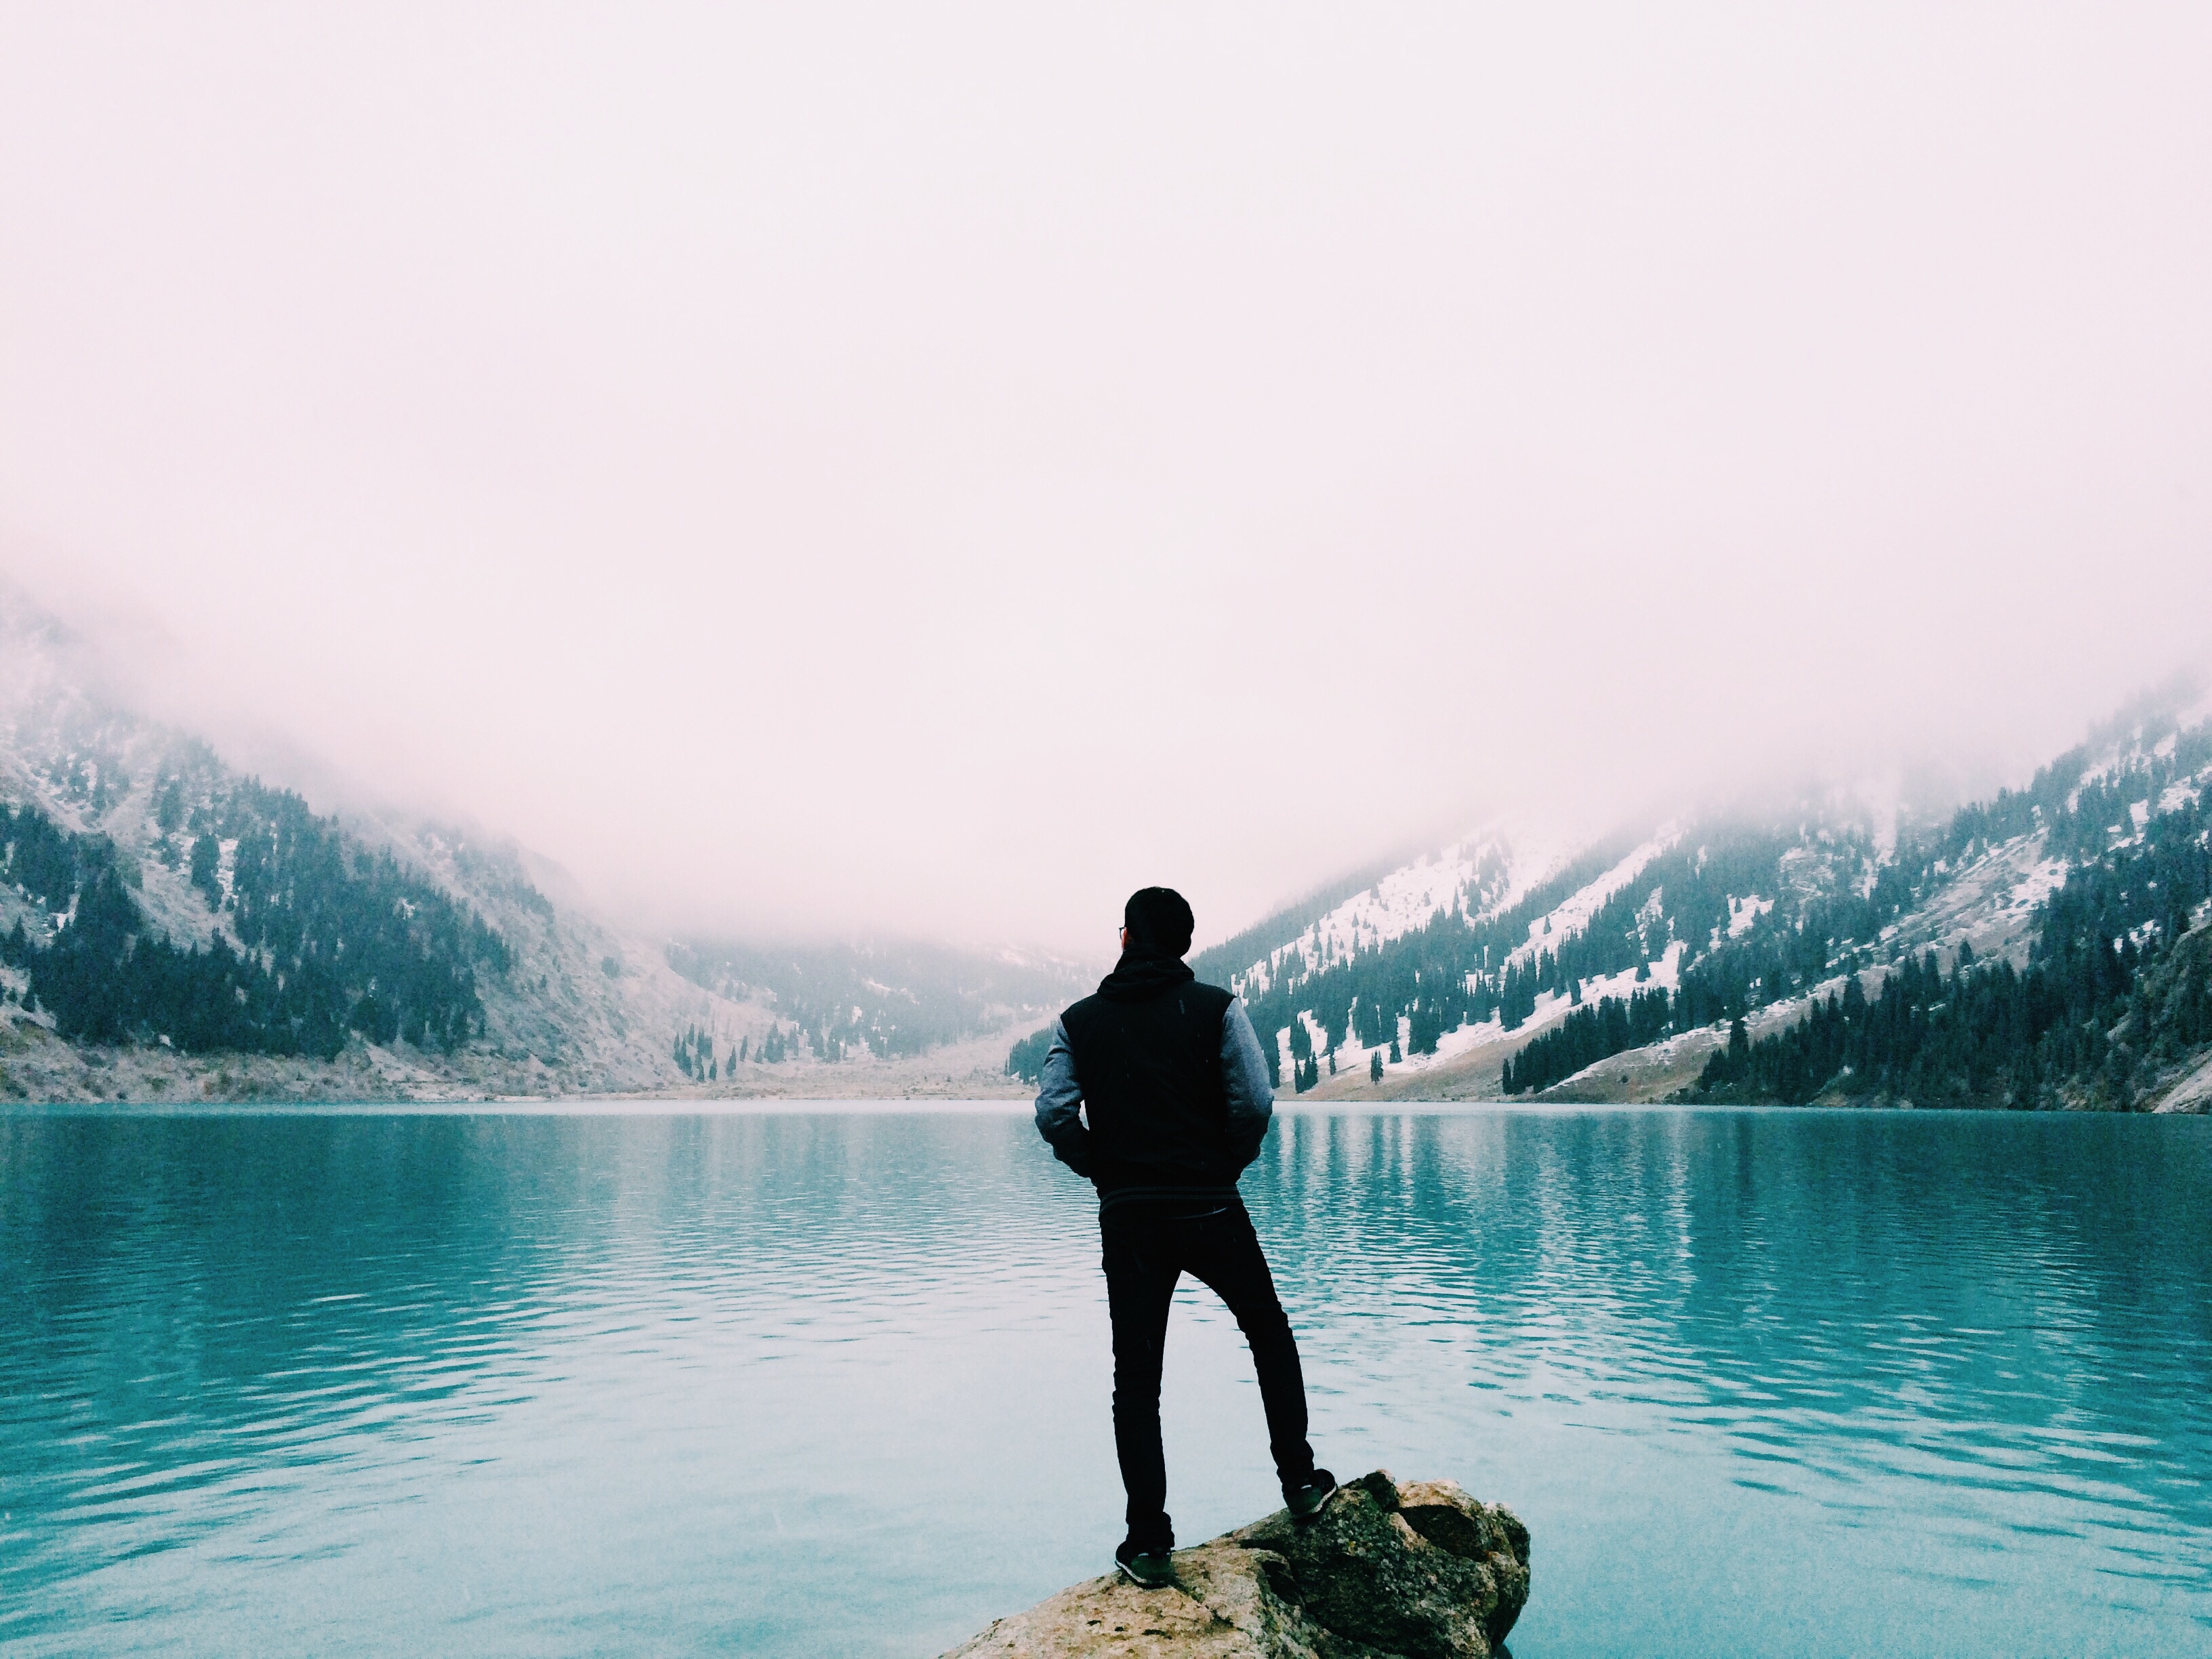
man, landscape, sea, water, mountain, snow, morning, lake, boating, atmospheric phenomenon